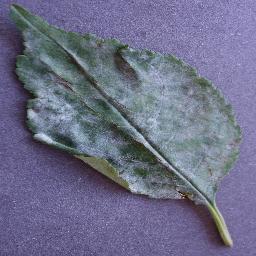
Label: Cherry___Powdery_mildew